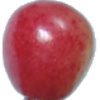
Label: Cherry Rainier 1